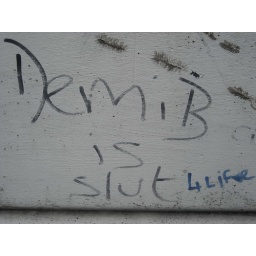
Nice graffiti message I spotted on someone's wall in Crumpsall :-D